EvoStar

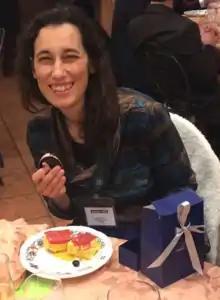
Sara Silva, EvoStar Award recipient 2018

The EvoStar Outstanding Student Mentions were established in 2018 in order to recognise the good work of EvoStar students, who represent the future of the evolutionary computation community. Papers were selected that had obtained an overall review score greater than or equal to a given mark or that had been nominated for a Best Paper Award, and whose first author was a student registered to attend EvoStar. In 2020 a new category was added, Recent Graduates, to include authors who had carried out the work presented as students and who had graduated since the time of submission. Following these rules the Outstanding Students mentions were as follows: